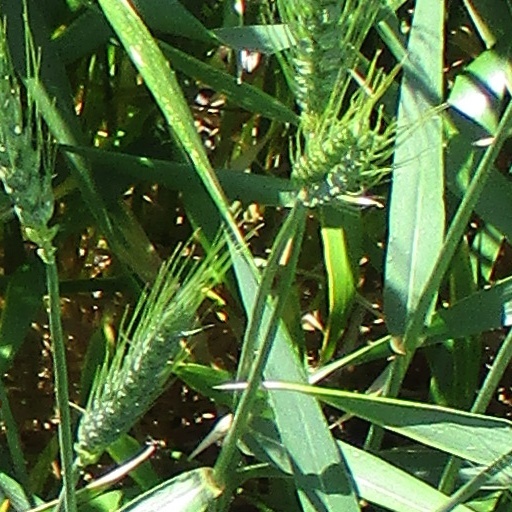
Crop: wheat